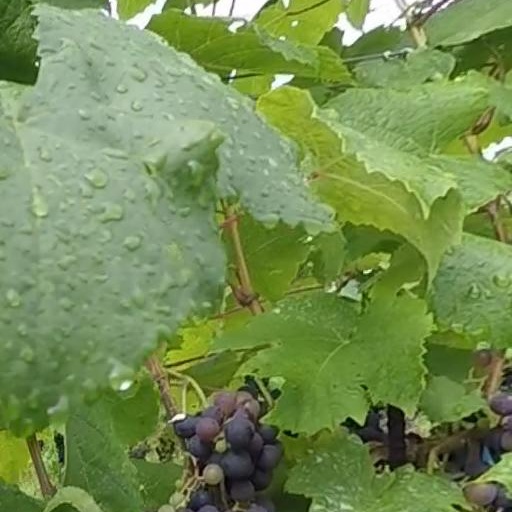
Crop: grape